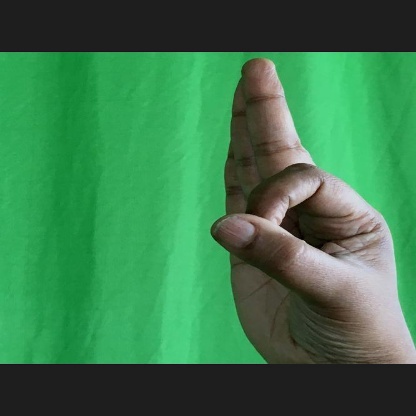
Mudra: Aralam